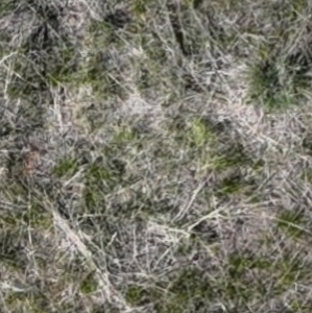
Month: may